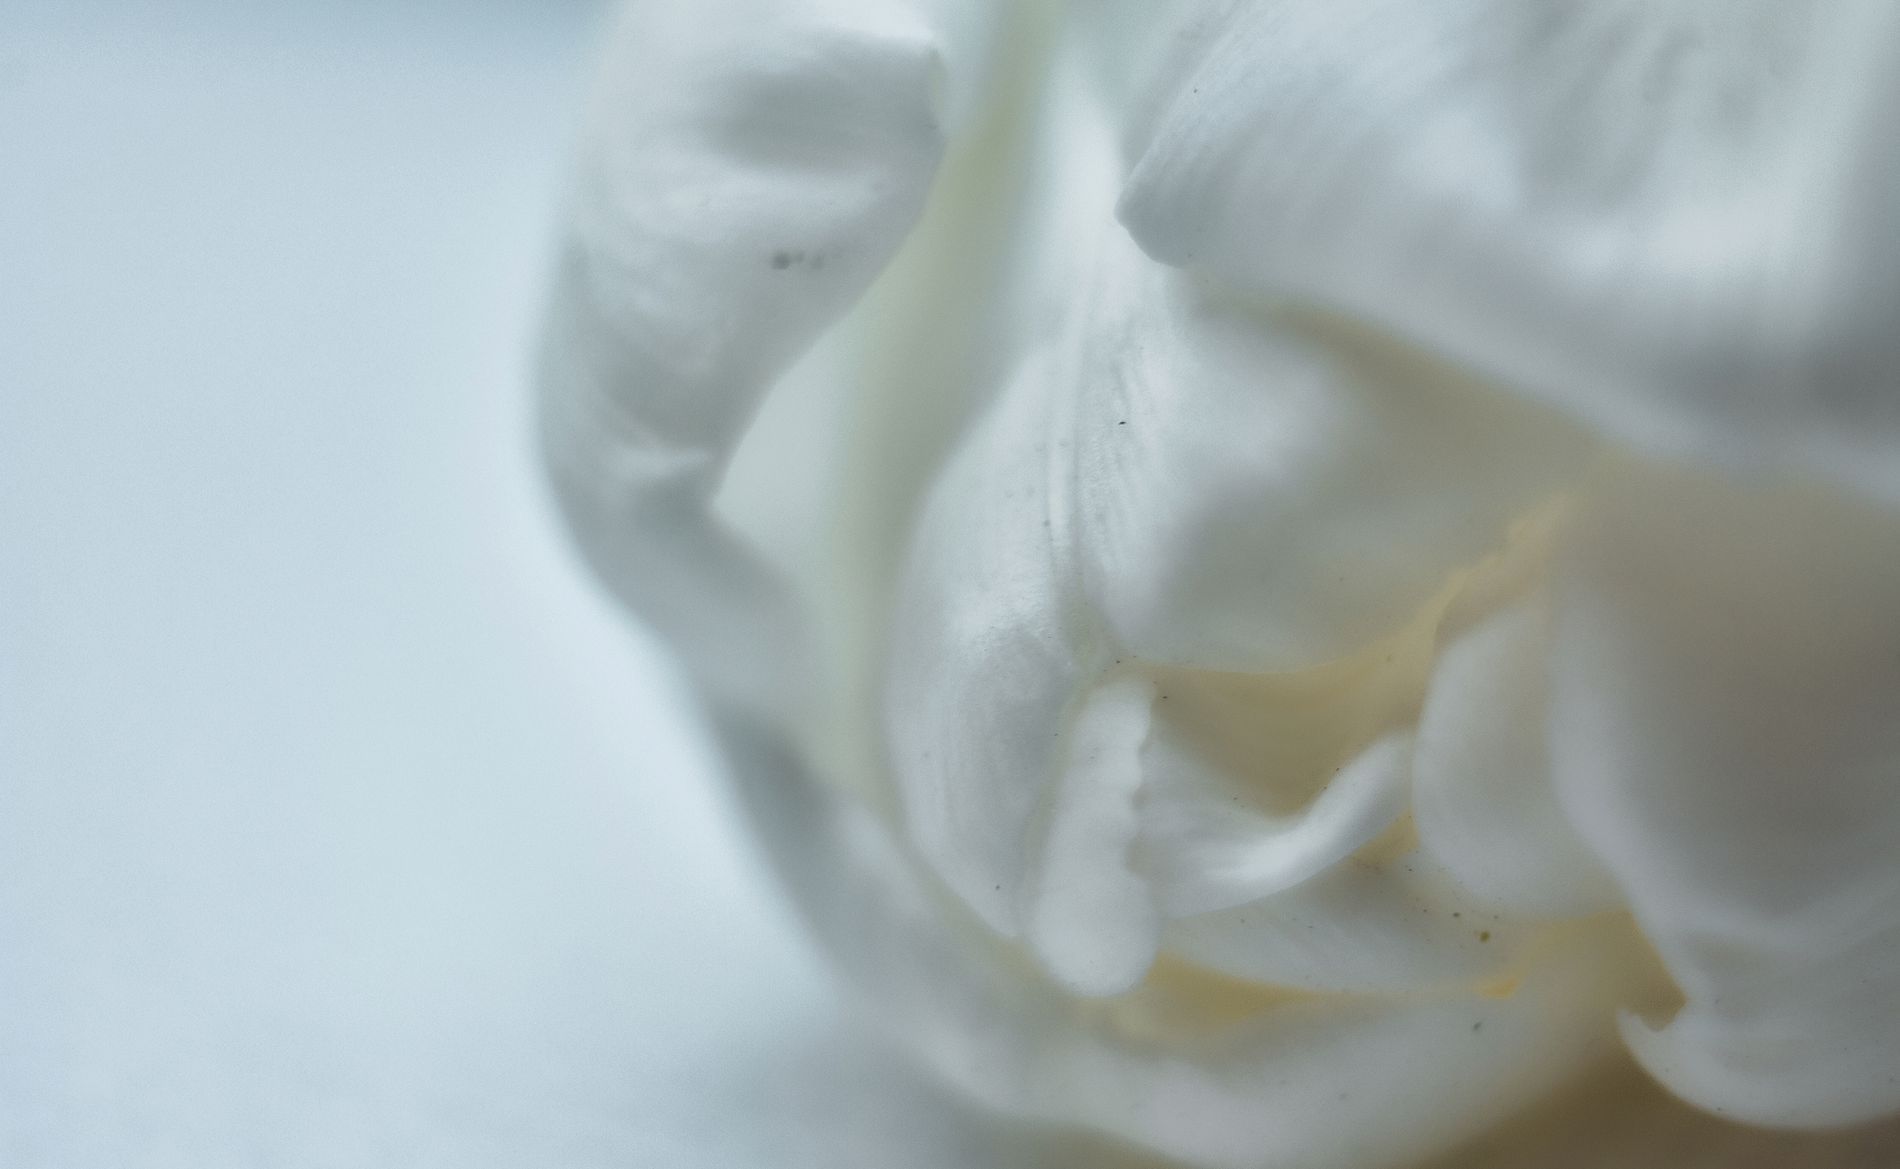
a White Flower
this shot features a flower on a white flat surface, the flower petals are all in white.
this close-up photograph was taken from point of view as micros photographer, it focuses on a flower set on a white flat surface, the flower petals are in pure white, the mood is vanilla, while the color palette is creamy.
Labels: Flower, Petal, Plant, Rose, Food, Cream, Dessert, Ice Cream, Whipped Cream, Icing, Silk, White Background
Camera: NIKON CORPORATION NIKON D3400
Lens: 18,0-55,0 mm f/3,5-5,6
Aperture: F4.8
Exposure: 1/250 sec
ISO: 450
Focal length: 40.0 mm